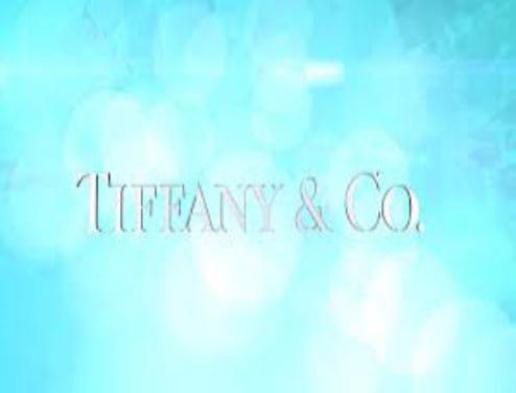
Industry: Clothes